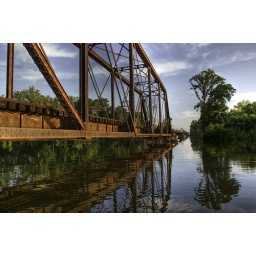
Railroad bridge on the Meramec River. The water was about 4 feet under the bridege at the time of this shot